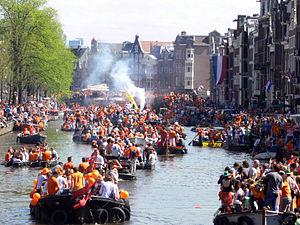
Amsterdam - Koninginnedag 2012 - Prinsengracht
L’Oranjegekte, également connue en tant qu'Oranjekoorts, est un phénomène observé aux Pays-Bas lors d'événements sportifs de premier plan, avec, en particulier, les championnats internationaux de football, ainsi que pendant l'annuelle fête du Roi, célébrant l’anniversaire du roi. Le phénomène a aussi des manifestations notables lors des intronisations des monarques, comme pour celles de Juliana, de Beatrix et de Willem-Alexander.